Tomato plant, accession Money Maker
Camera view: bottom (45 deg); turntable rotation: 240 degrees
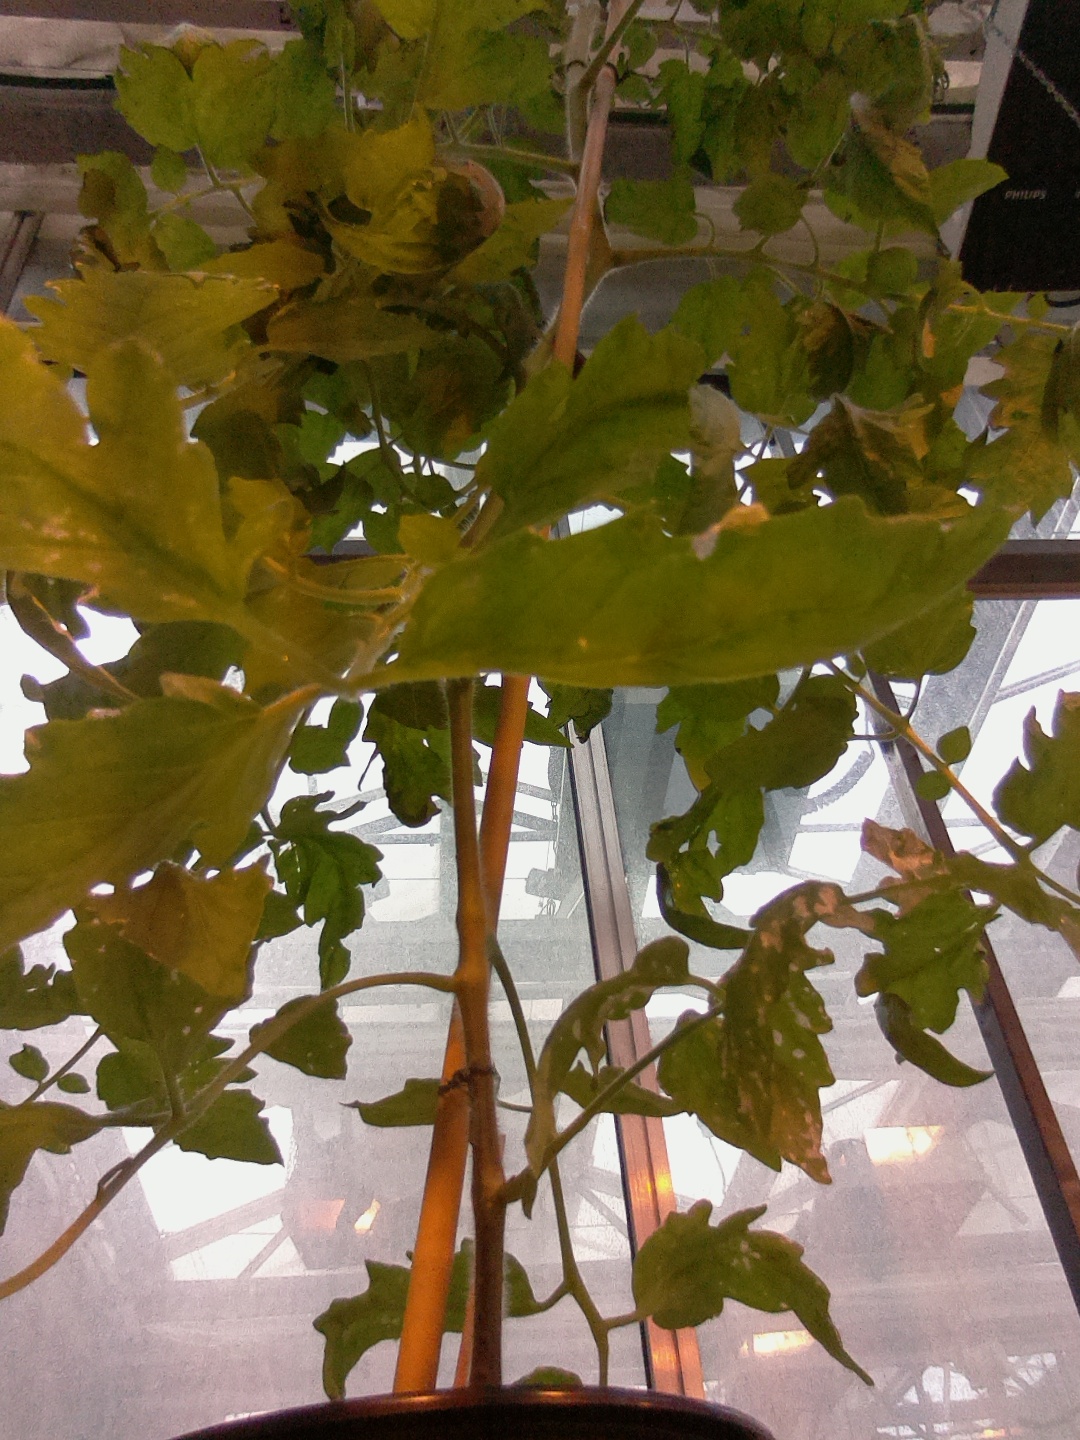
BBCH growth stage 54: 4 inflorescences visible